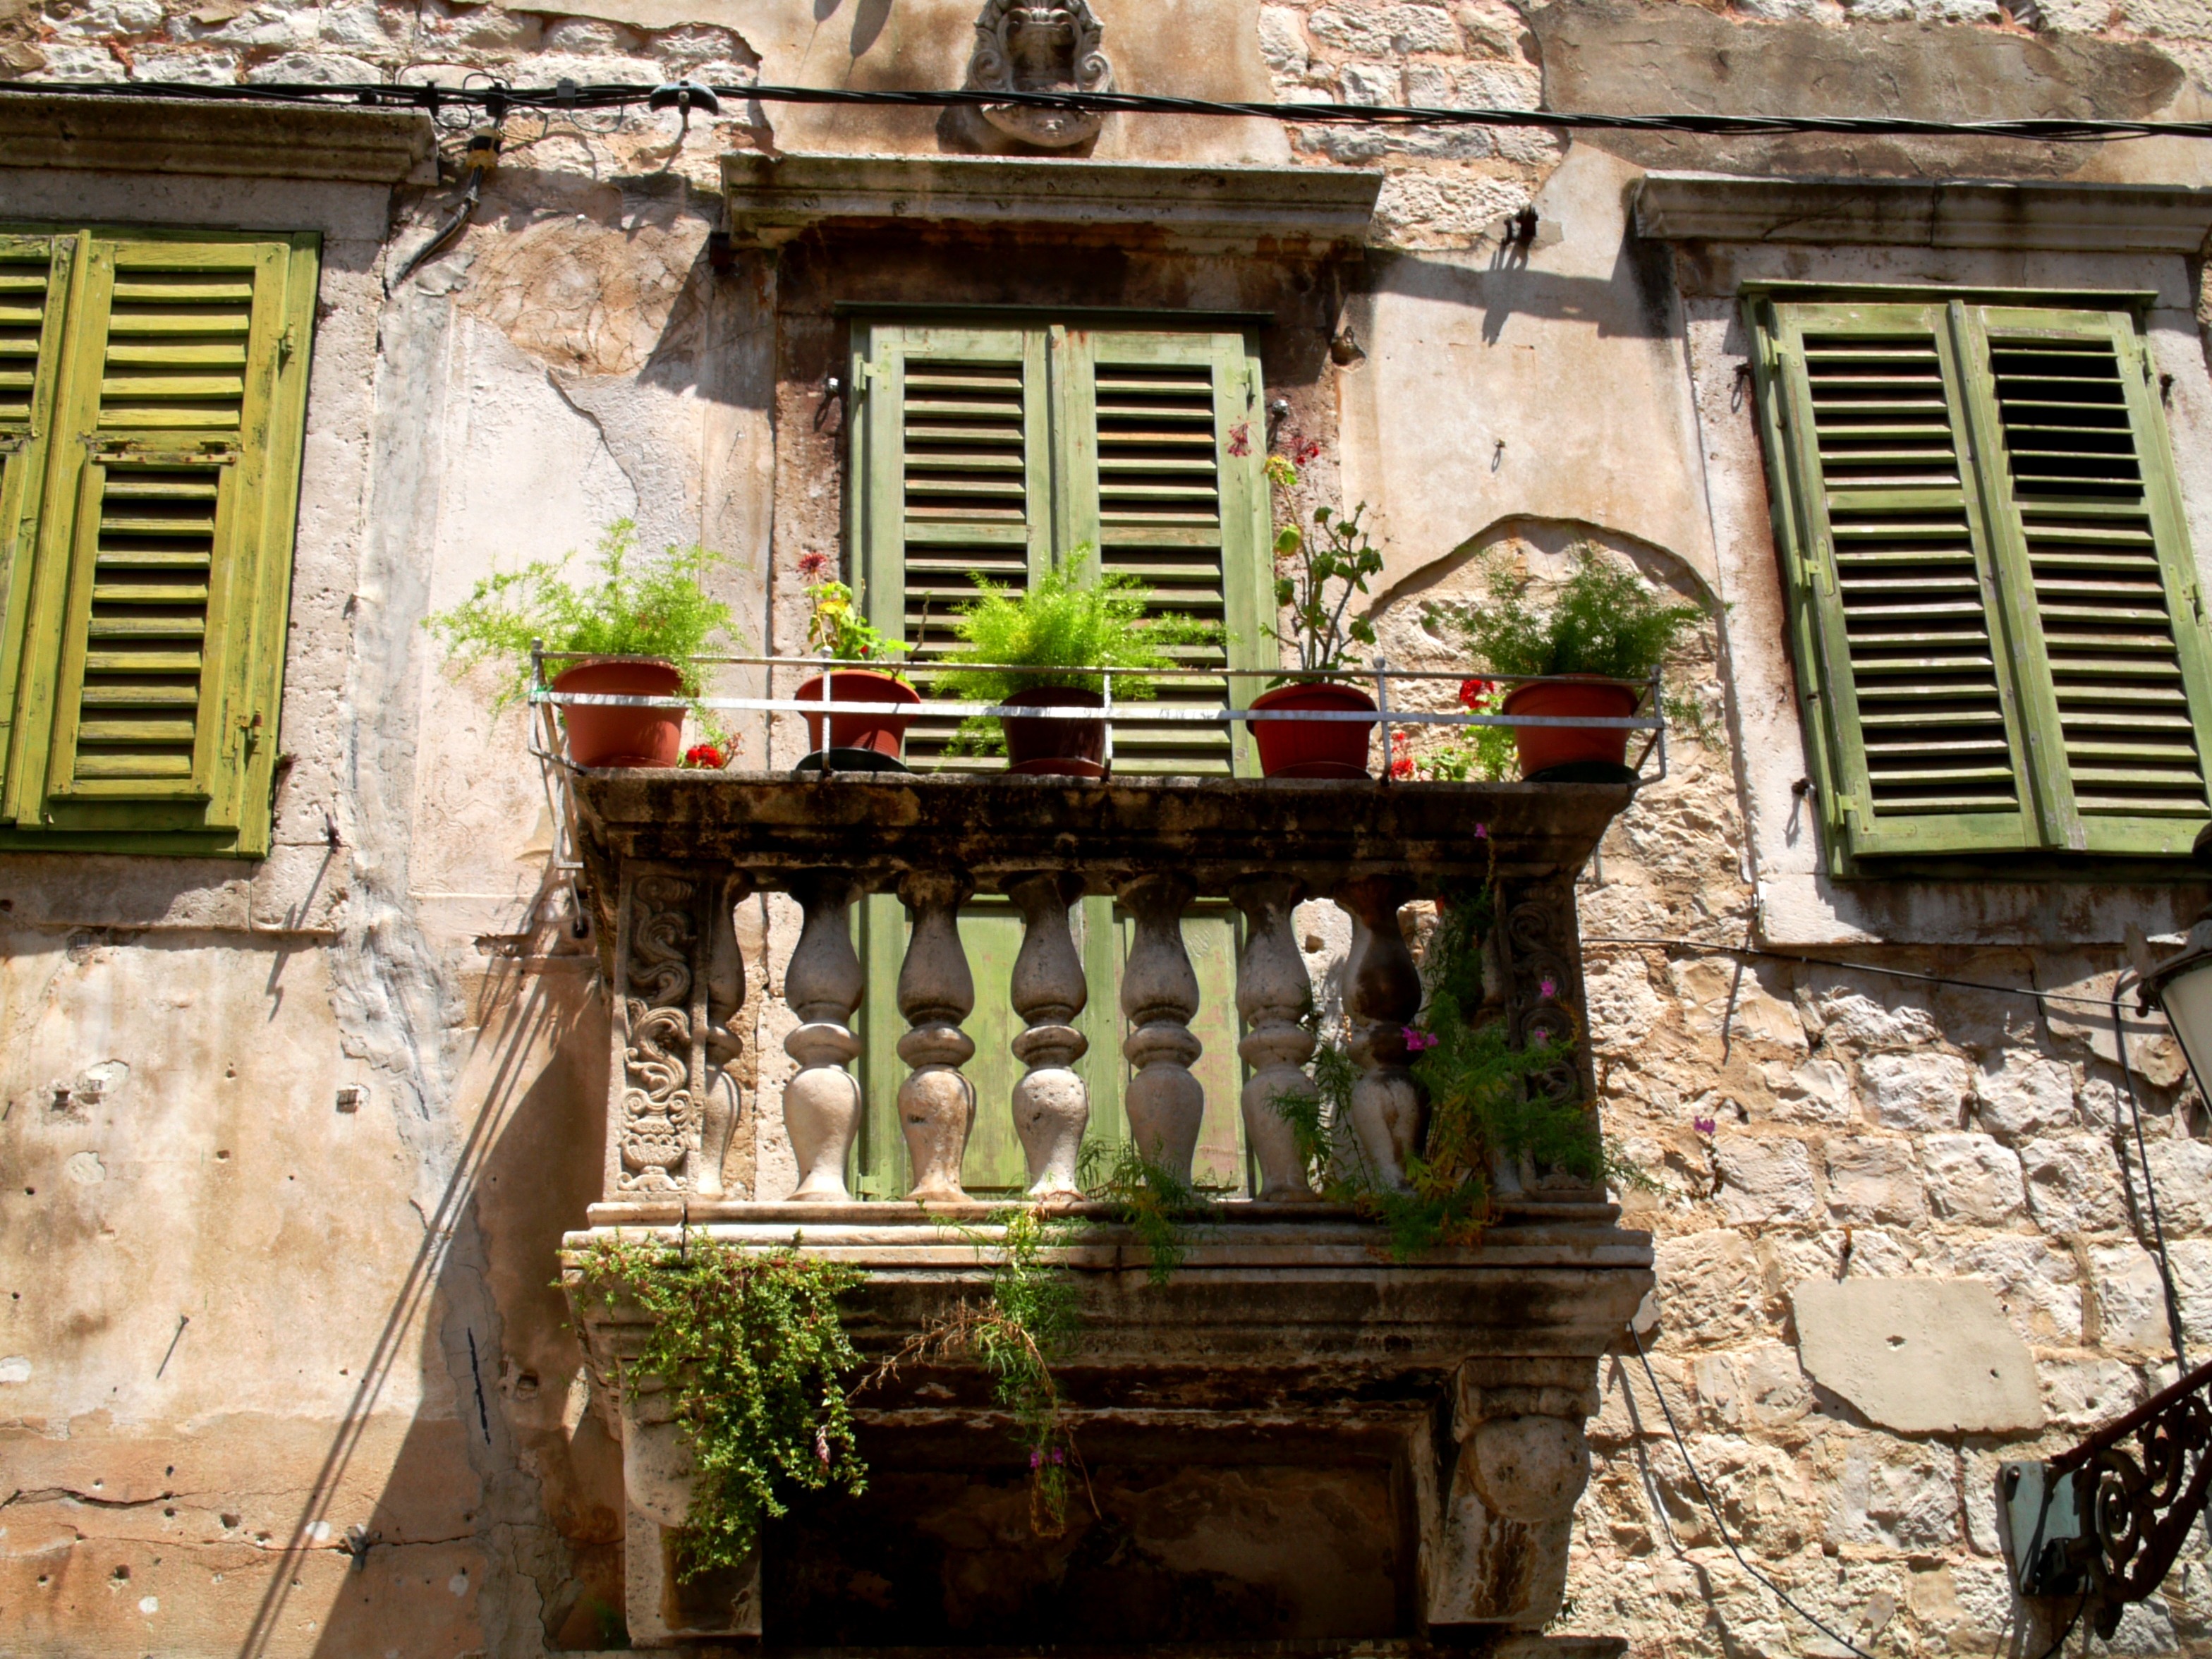
house, flower, window, home, balcony, cottage, facade, old house, south, croatia, courtyard